Joseph Apoux

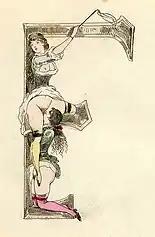

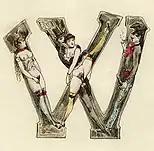
"W", "ibid.",

Joseph Zacharie Jacques Apoux (5 November 1846, Le Blanc – 11 November 1910, Le Kremlin-Bicêtre) was a French painter, illustrator and engraver of the late 19th century associated with the Decadent movement.